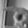
ASL letter: P